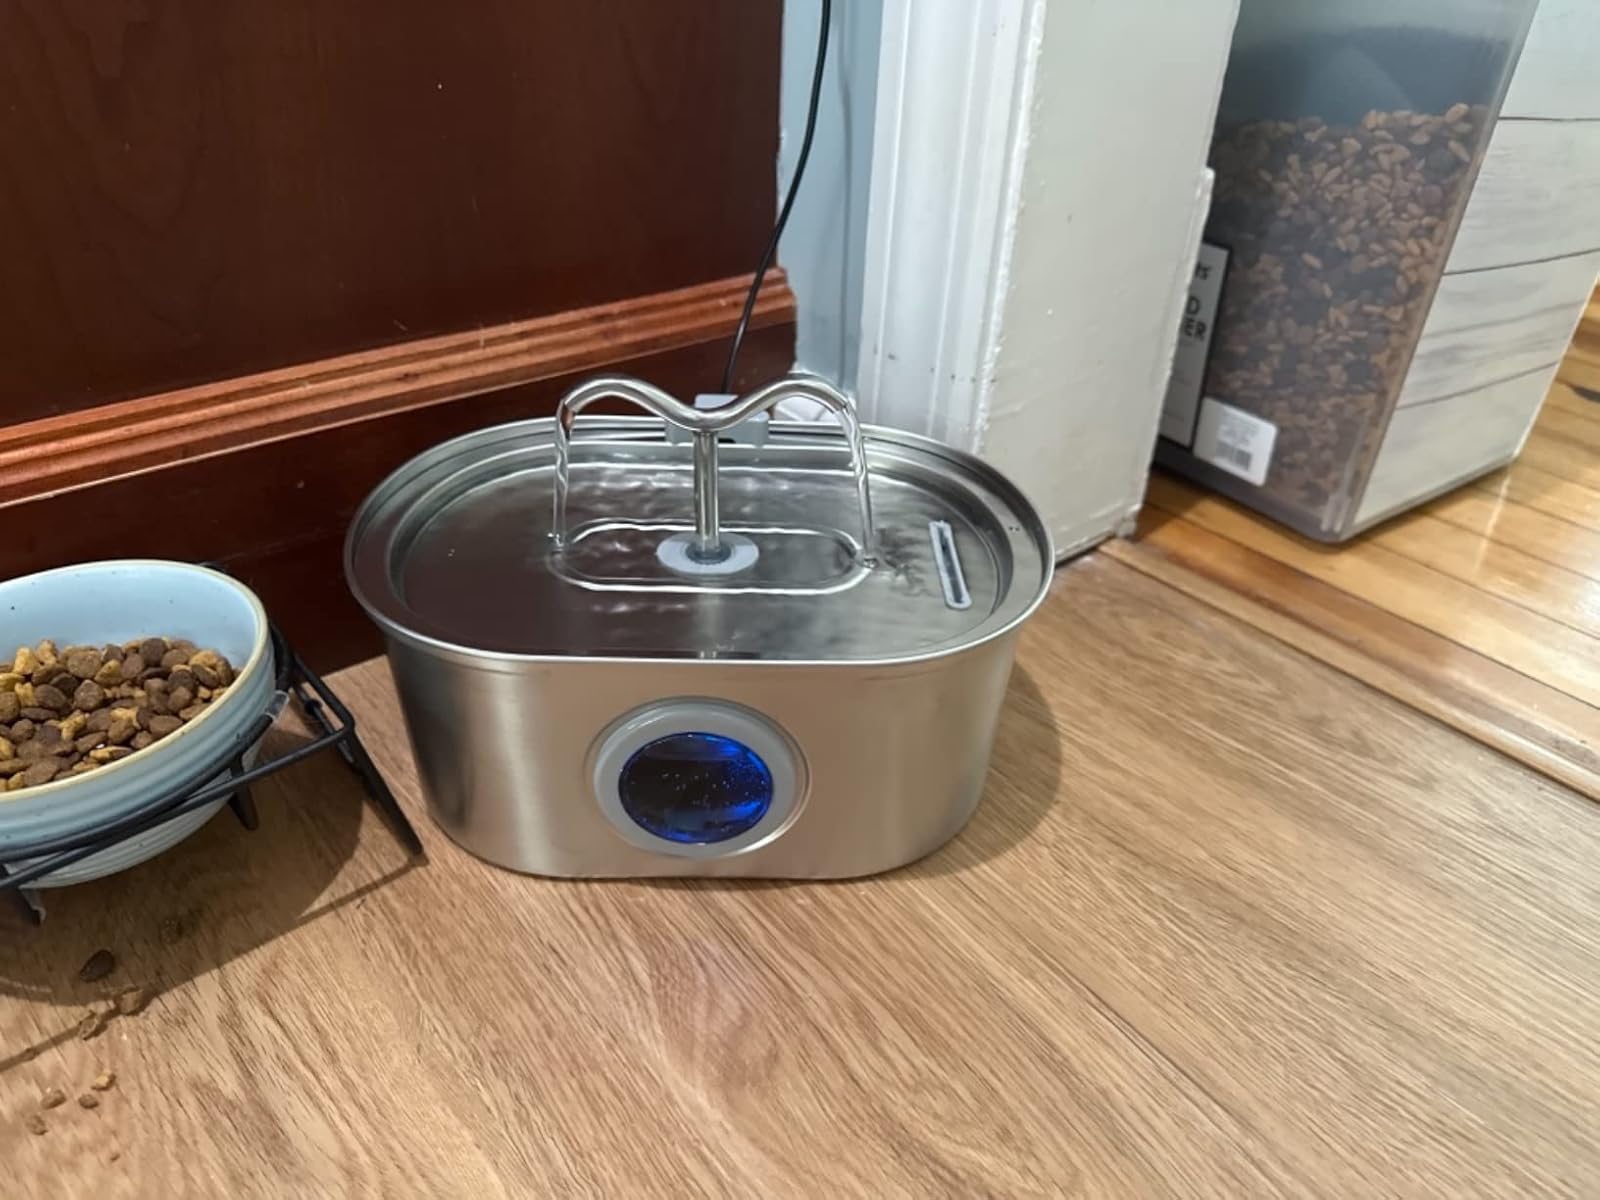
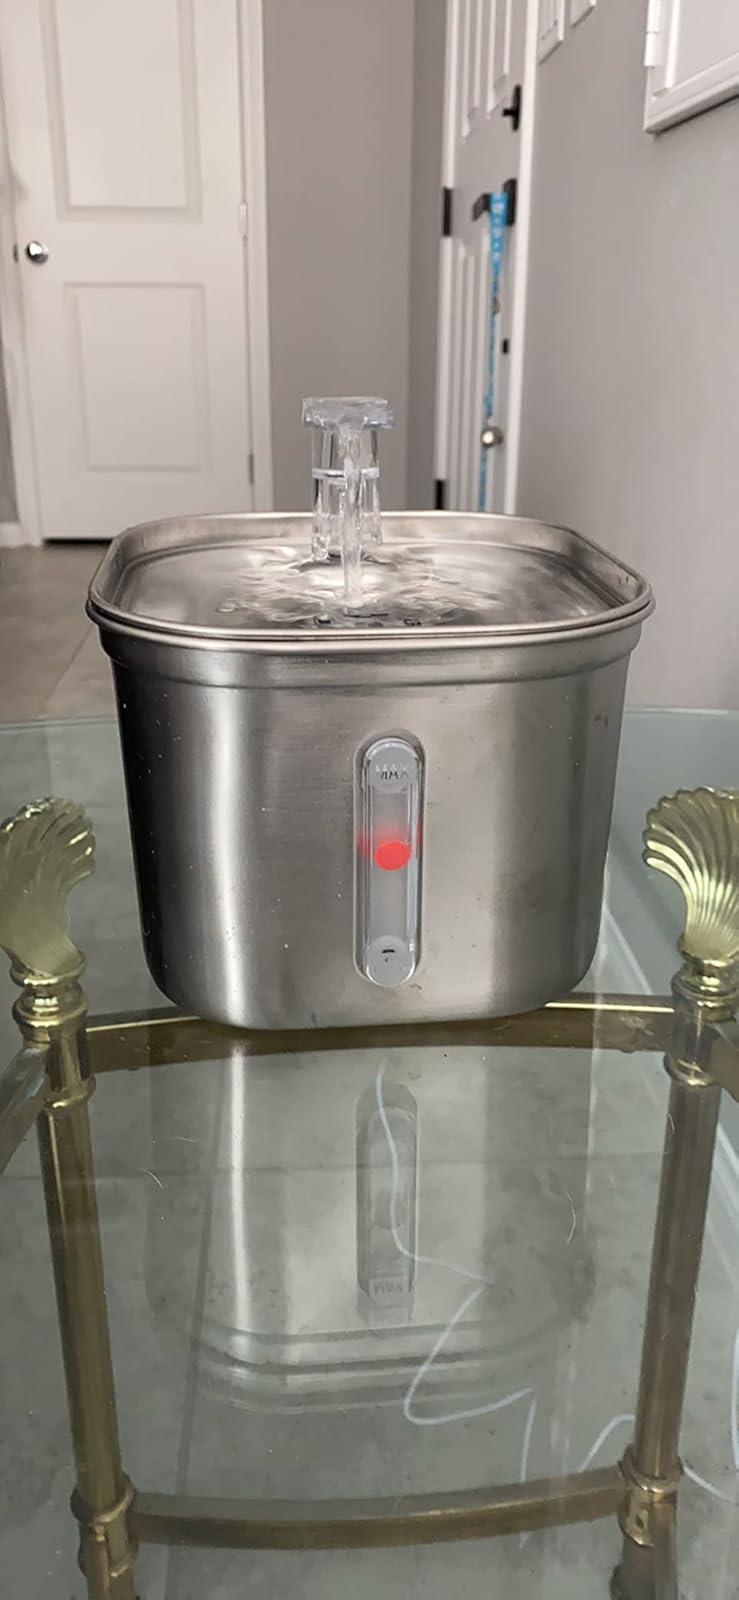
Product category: items_bowl
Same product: no